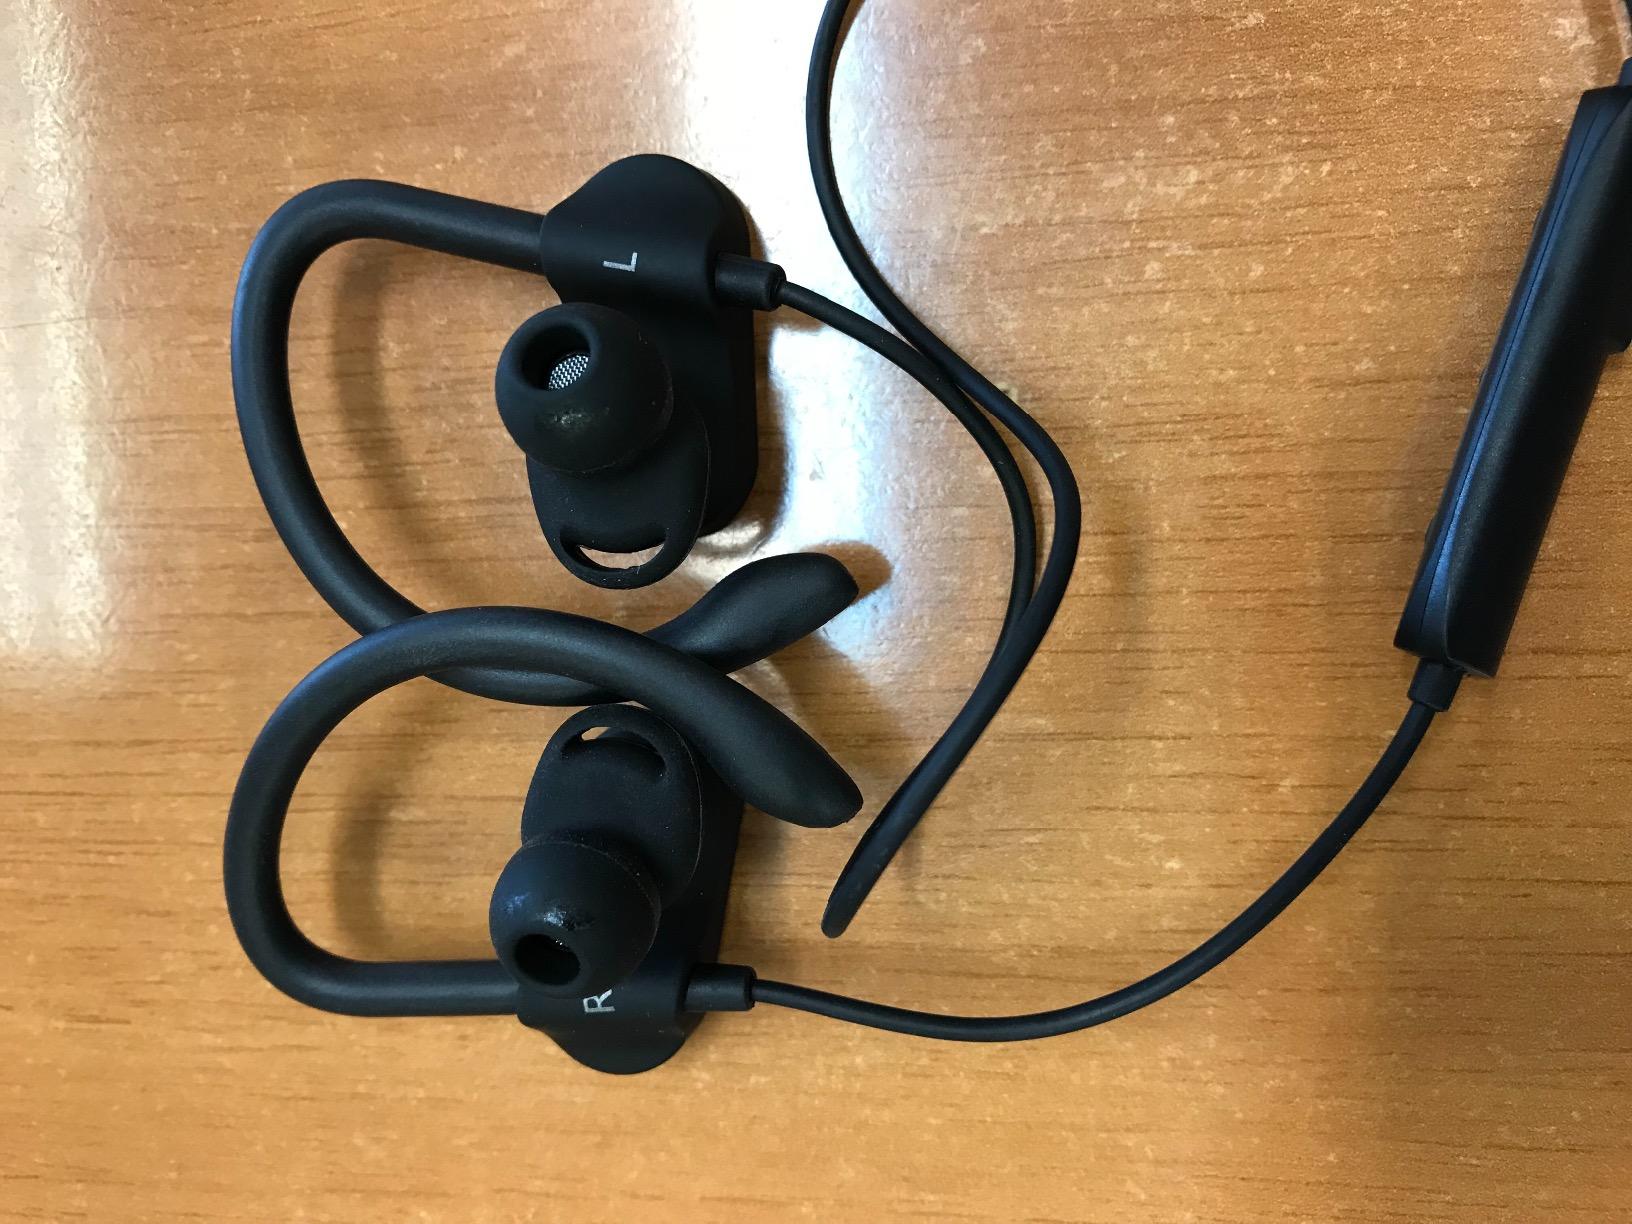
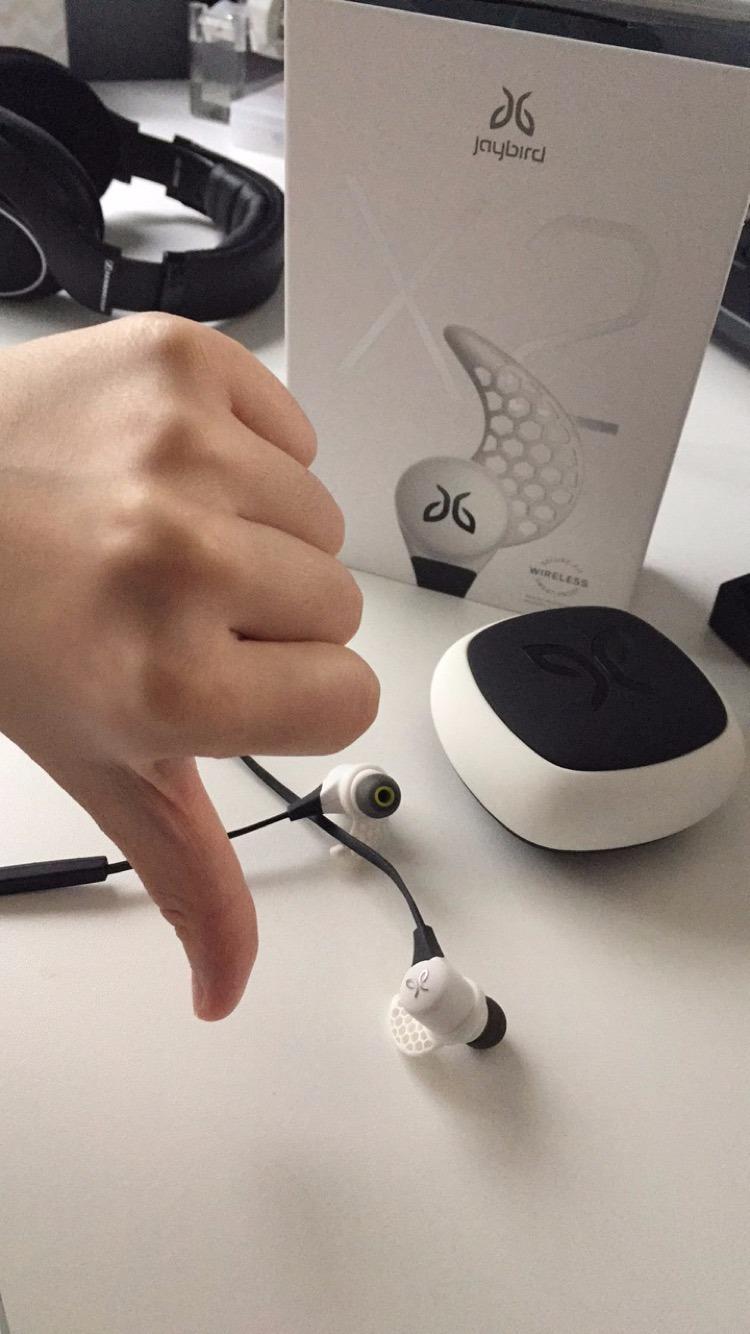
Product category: headphones
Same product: no